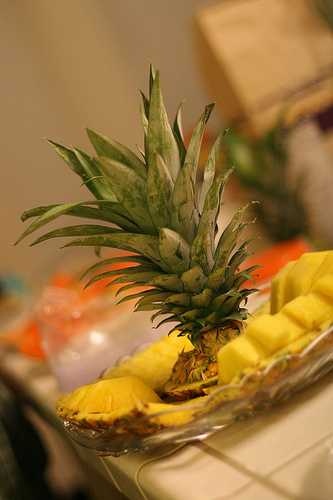
Label: Pineapple